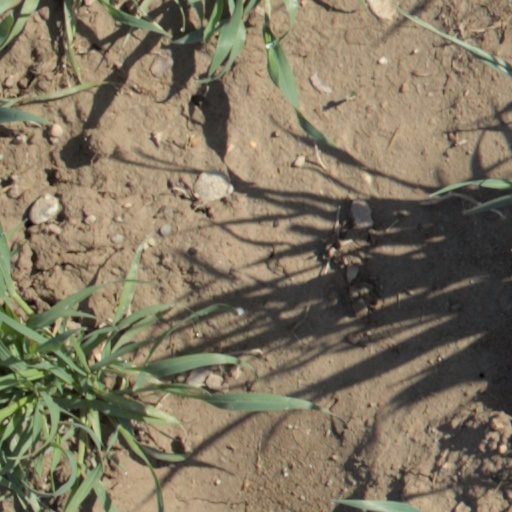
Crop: wheat